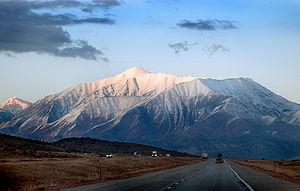
Le mont Nebo est une montagne des États-Unis qui s'élève à 3 636 m d'altitude. C'est le sommet le plus haut et le plus méridional de la chaîne Wasatch dans l'Utah.